Ina, Nagano

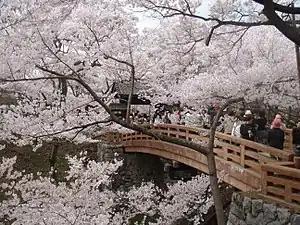
Sakura at Takatō Castle, Ina

Ina is located in south-central Nagano prefecture. It is bordered to the east by the Akaishi Mountains, including Mount Nyukasa (1955 meters), Mount Nokogiri (2685 meters), Mount Senjō (3033 meters), and Mount Shiomi (3047 meters). The Tenryū River runs through the city.